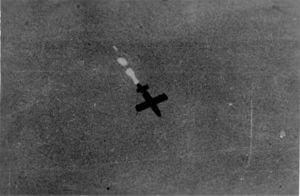
Le blocus de l'Allemagne, aussi connu sous la dénomination de « guerre économique », est un aspect de la Seconde Guerre mondiale, réalisé par le Royaume-Uni, la France et, plus tard, les États-Unis afin de réduire les approvisionnements nécessaires à l’Allemagne pour soutenir son effort de guerre. Bien que principalement constitué d'un blocus naval, la guerre économique, qui faisait partie de la plus large bataille de l'Atlantique a également inclus l'achat de matériel de guerre en provenance de pays neutres pour les empêcher de parvenir à l’ennemi ainsi que l'utilisation généralisée du bombardement stratégique.